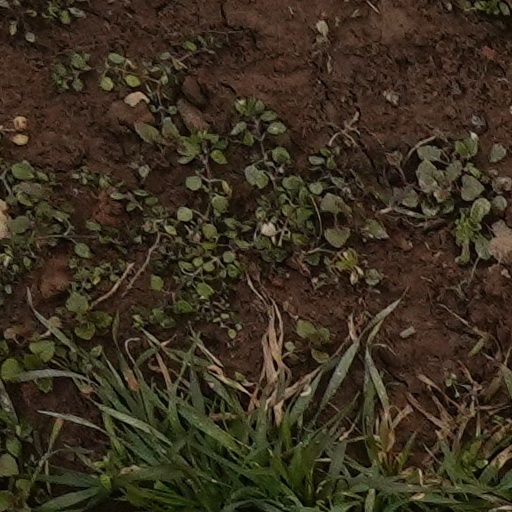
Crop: wheat